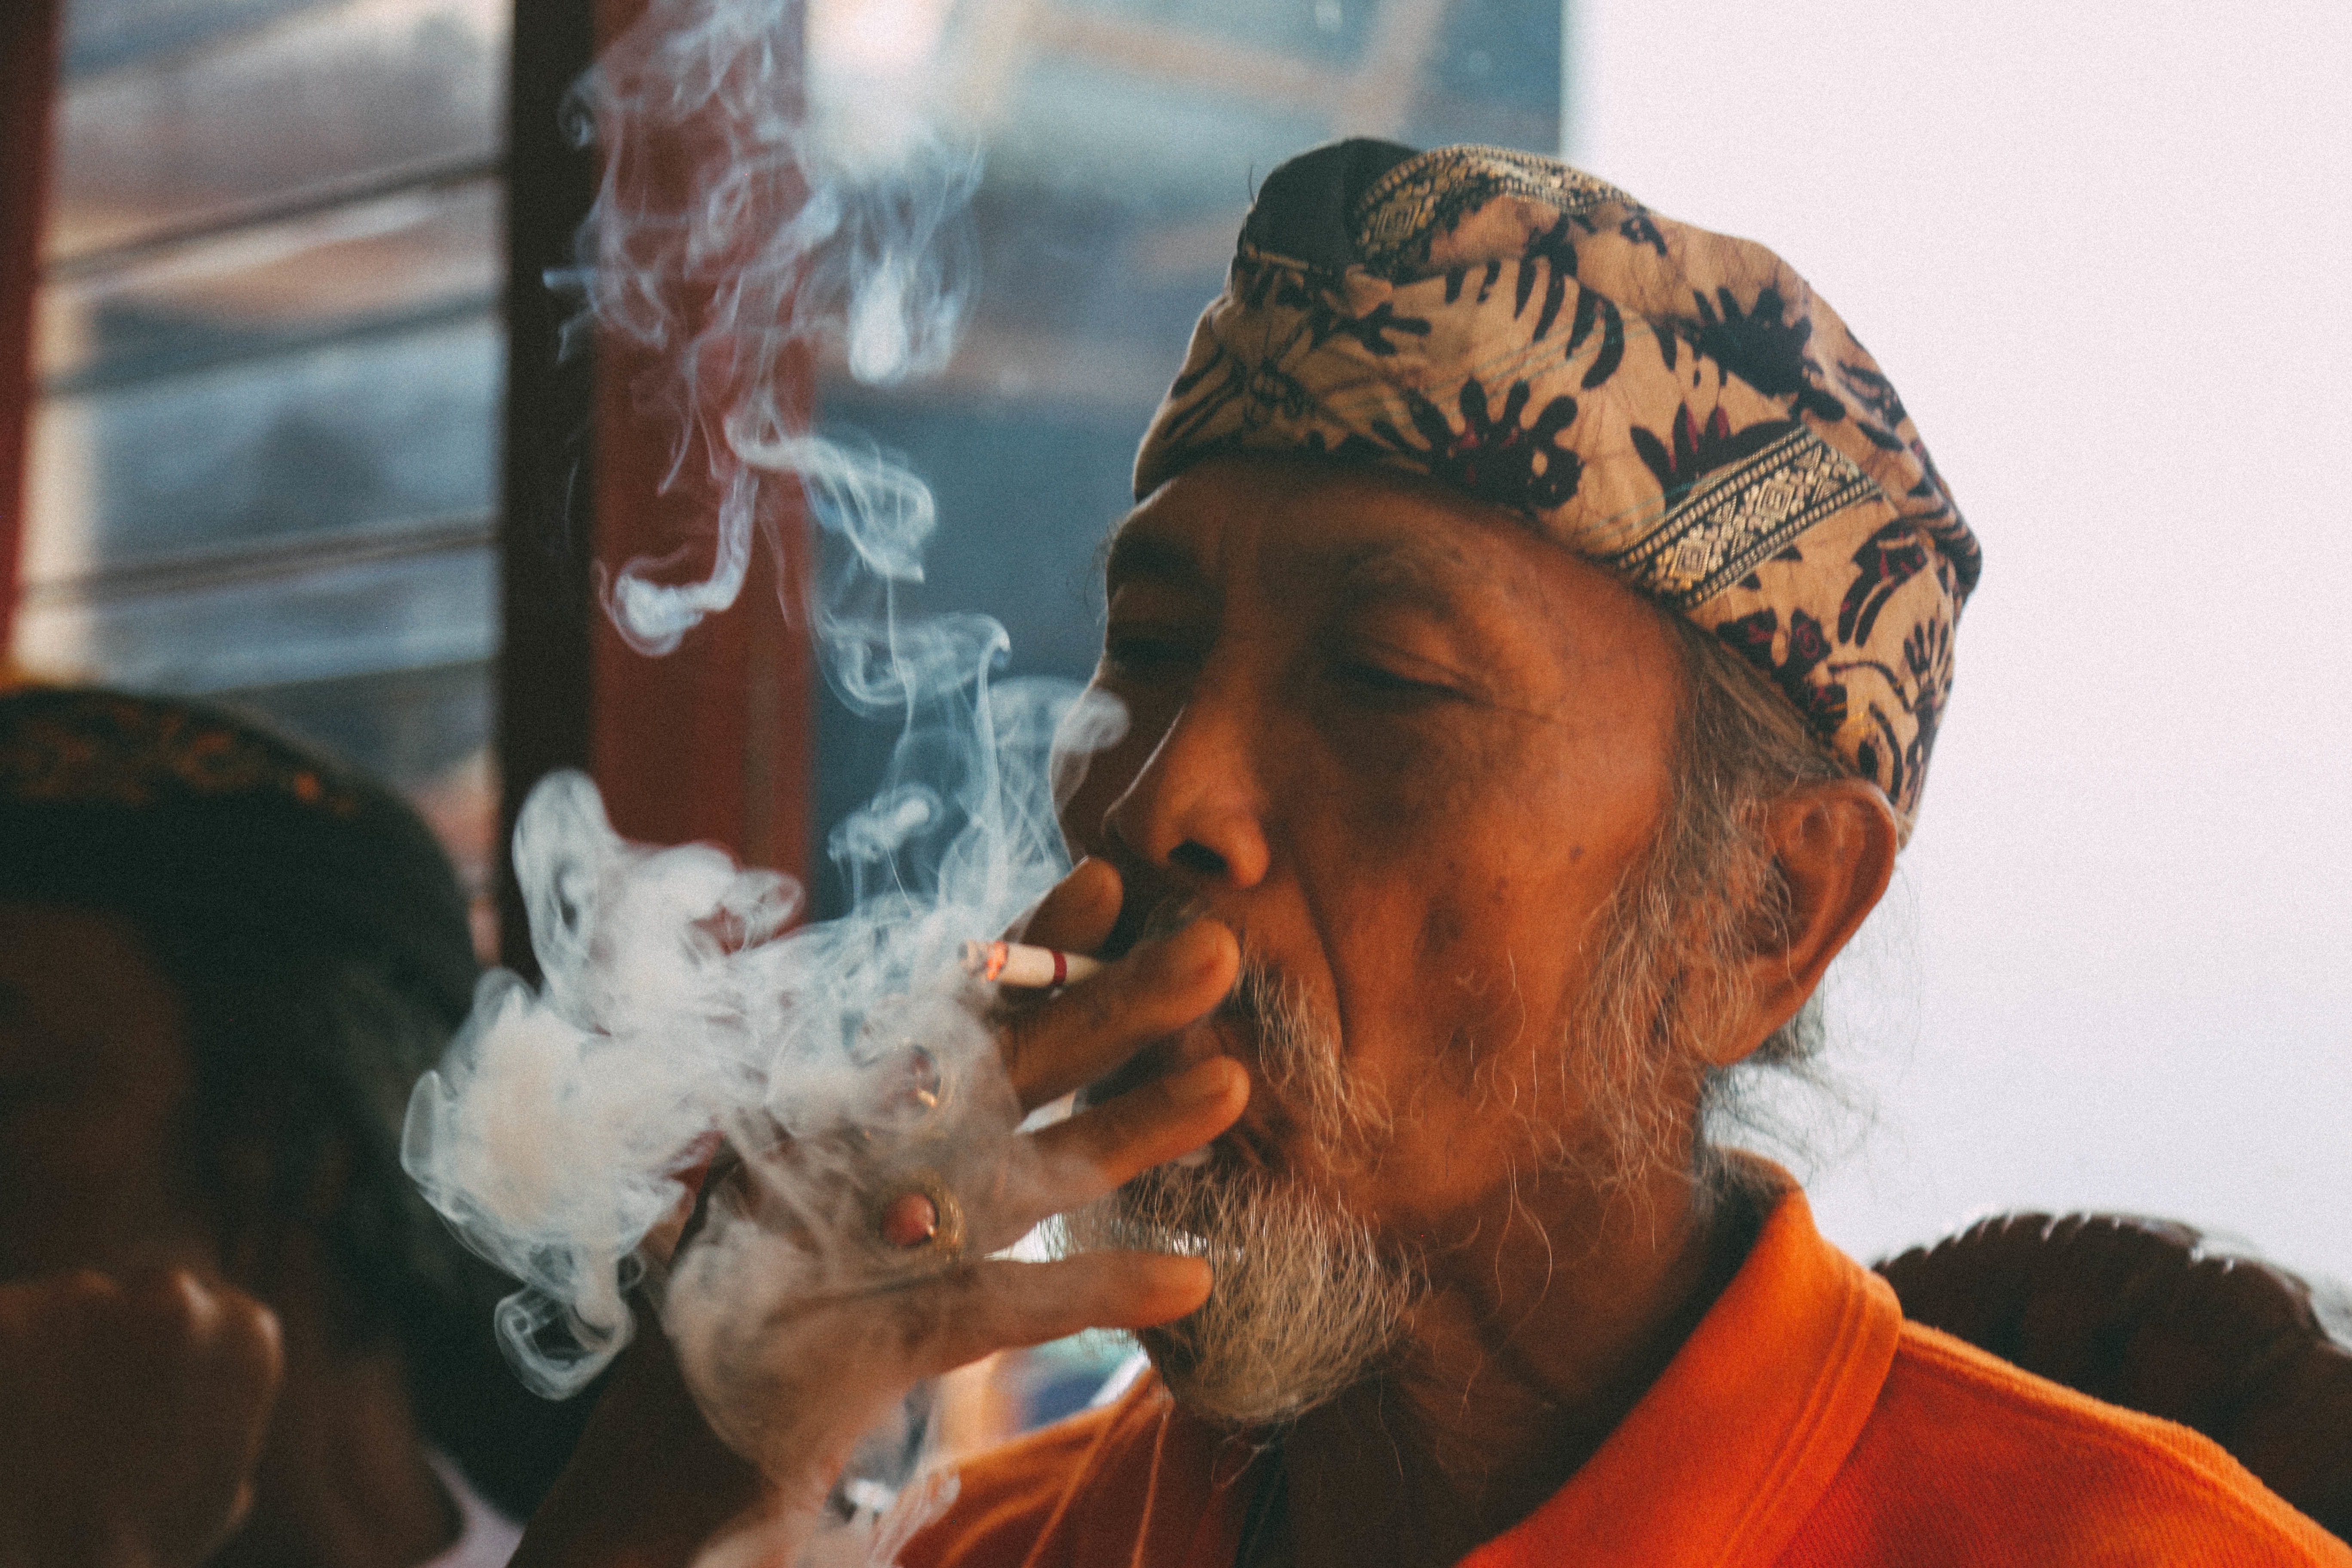
man, person, smoke, smoking, cigarette, temple, head, persons, adult, smoker, fag, facial hair